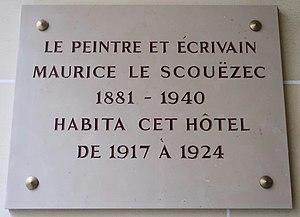
Plaque en hommage à Maurice Le Scouëzec, 35 rue Delambre (Paris, 14e).
La rue Delambre est une rue du 14ᵉ arrondissement de Paris.
Maurice Le Scouëzec, né au Mans le 1ᵉʳ octobre 1881, mort à Douarnenez le 1ᵉʳ mai 1940, est un peintre et graveur français de l' École de Paris.